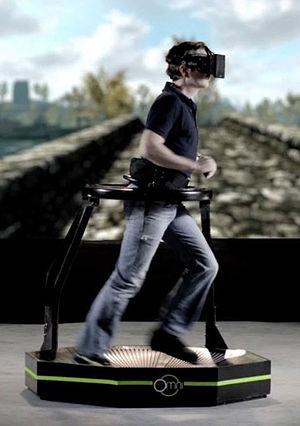
Un tapis roulant omnidirectionnel est un périphérique informatique qui permet à son utilisateur de contrôler un ordinateur avec le mouvement de ses pieds comme il peut le faire au moyen d'une manette de jeu avec le mouvement de ses doigts.